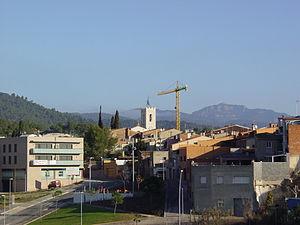
Viladecavalls est une commune de la province de Barcelone, en Catalogne, en Espagne, de la comarque du Vallès Occidental.